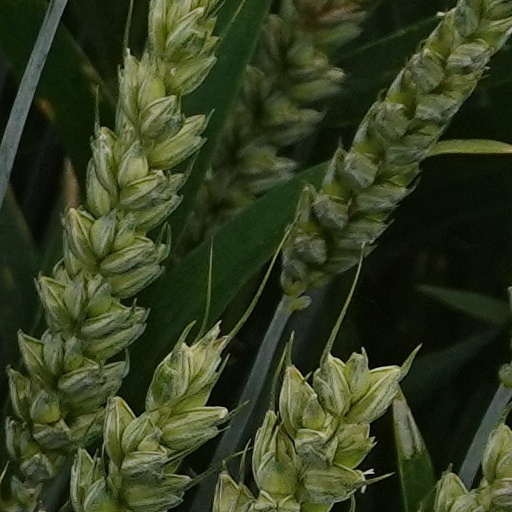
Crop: wheat